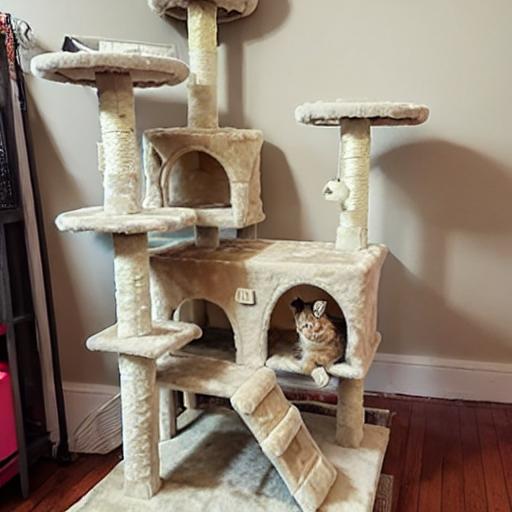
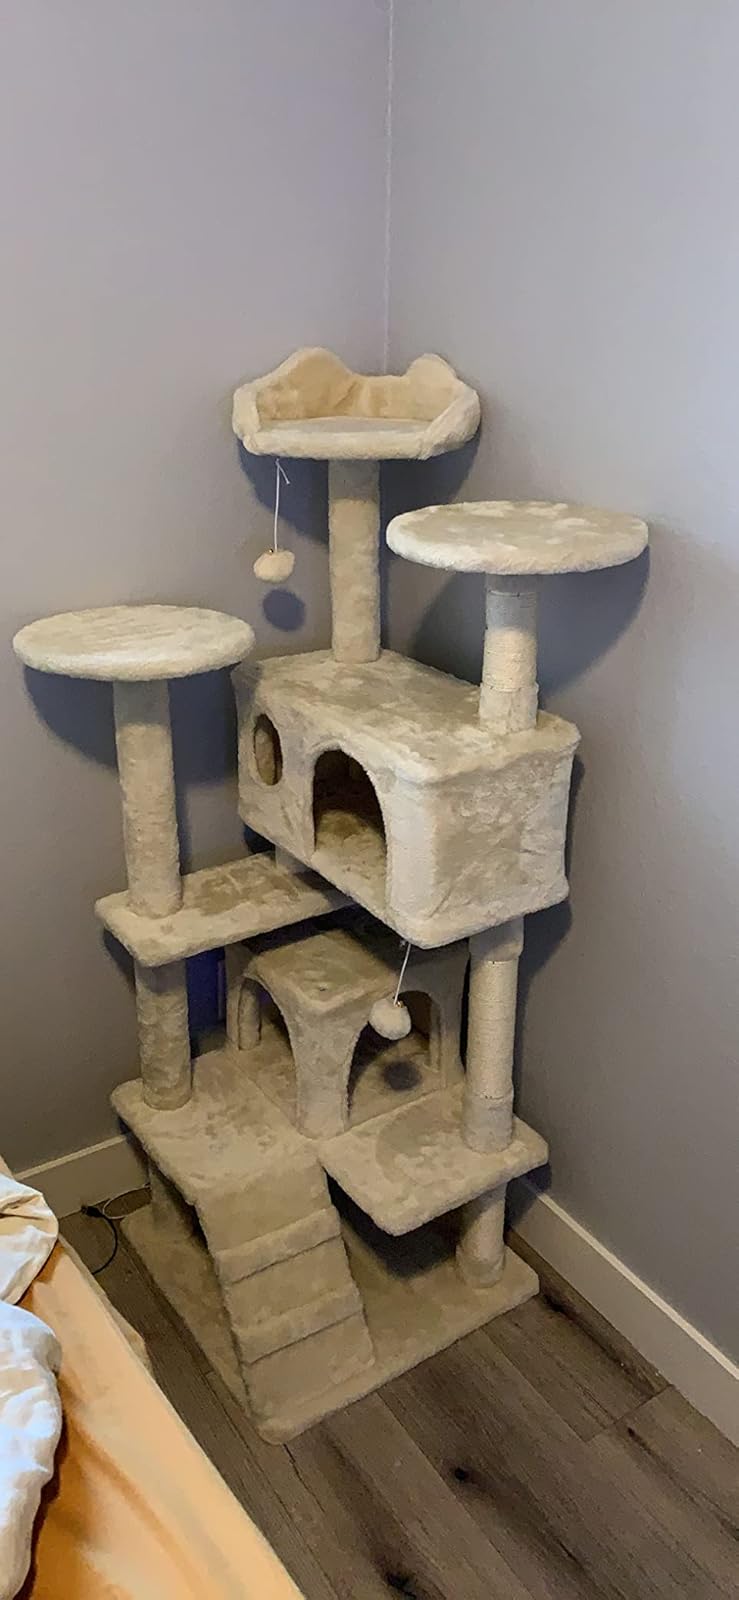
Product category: items_cat tree
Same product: no